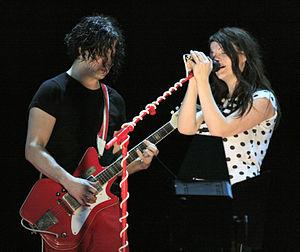
La chronologie du rock, présente les principaux événements de ce genre musical et des différents courants qui en sont issus.